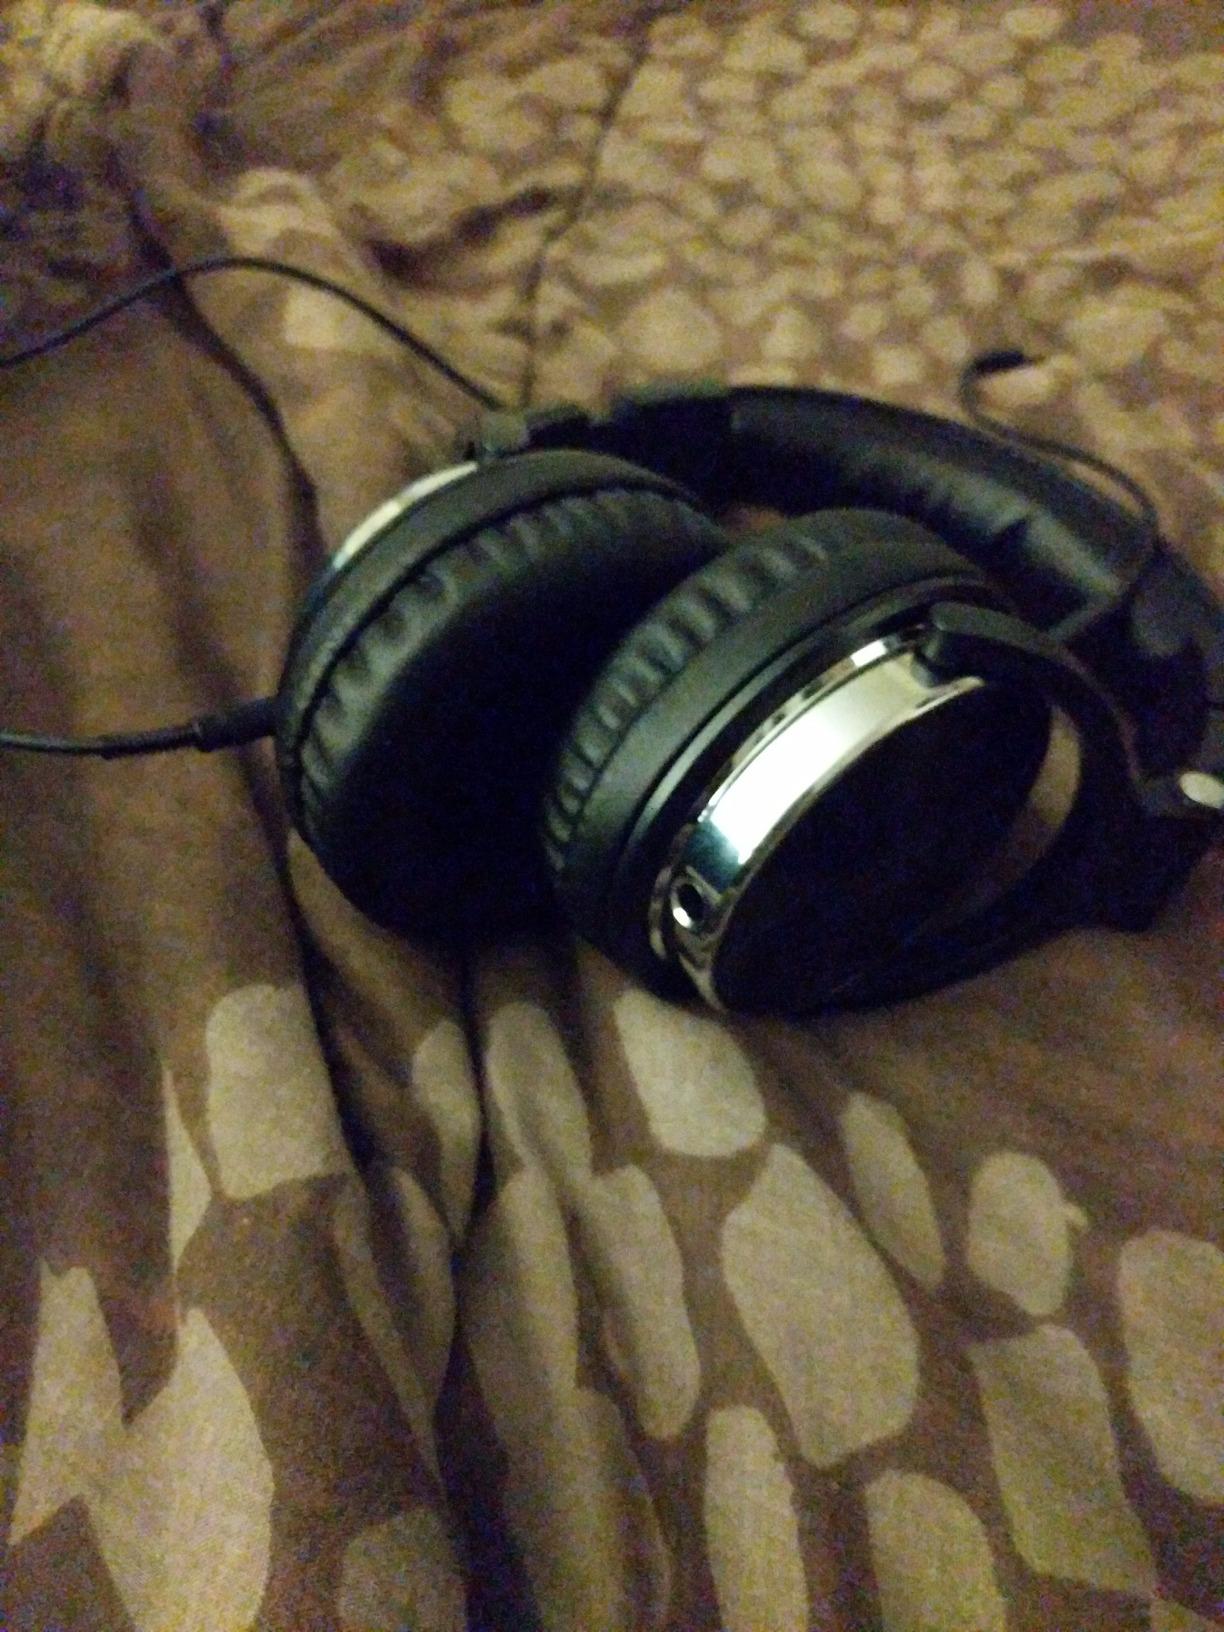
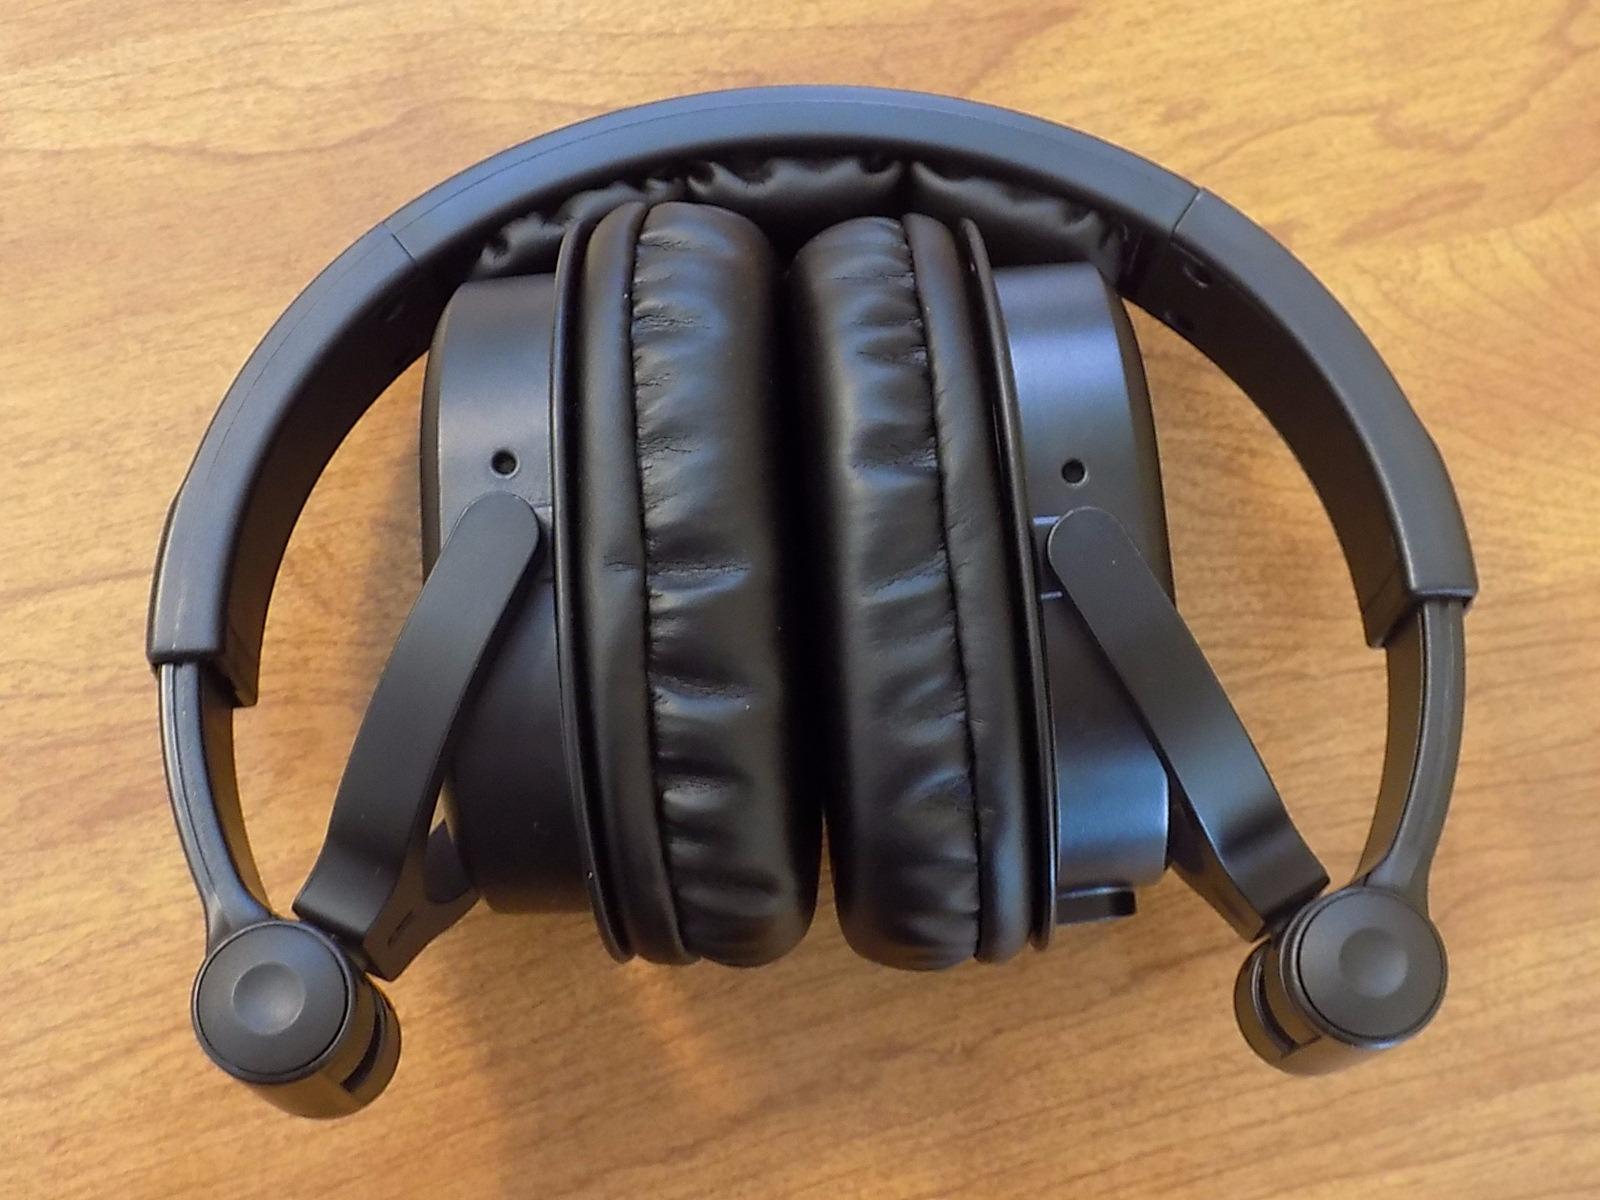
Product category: headphones
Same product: no